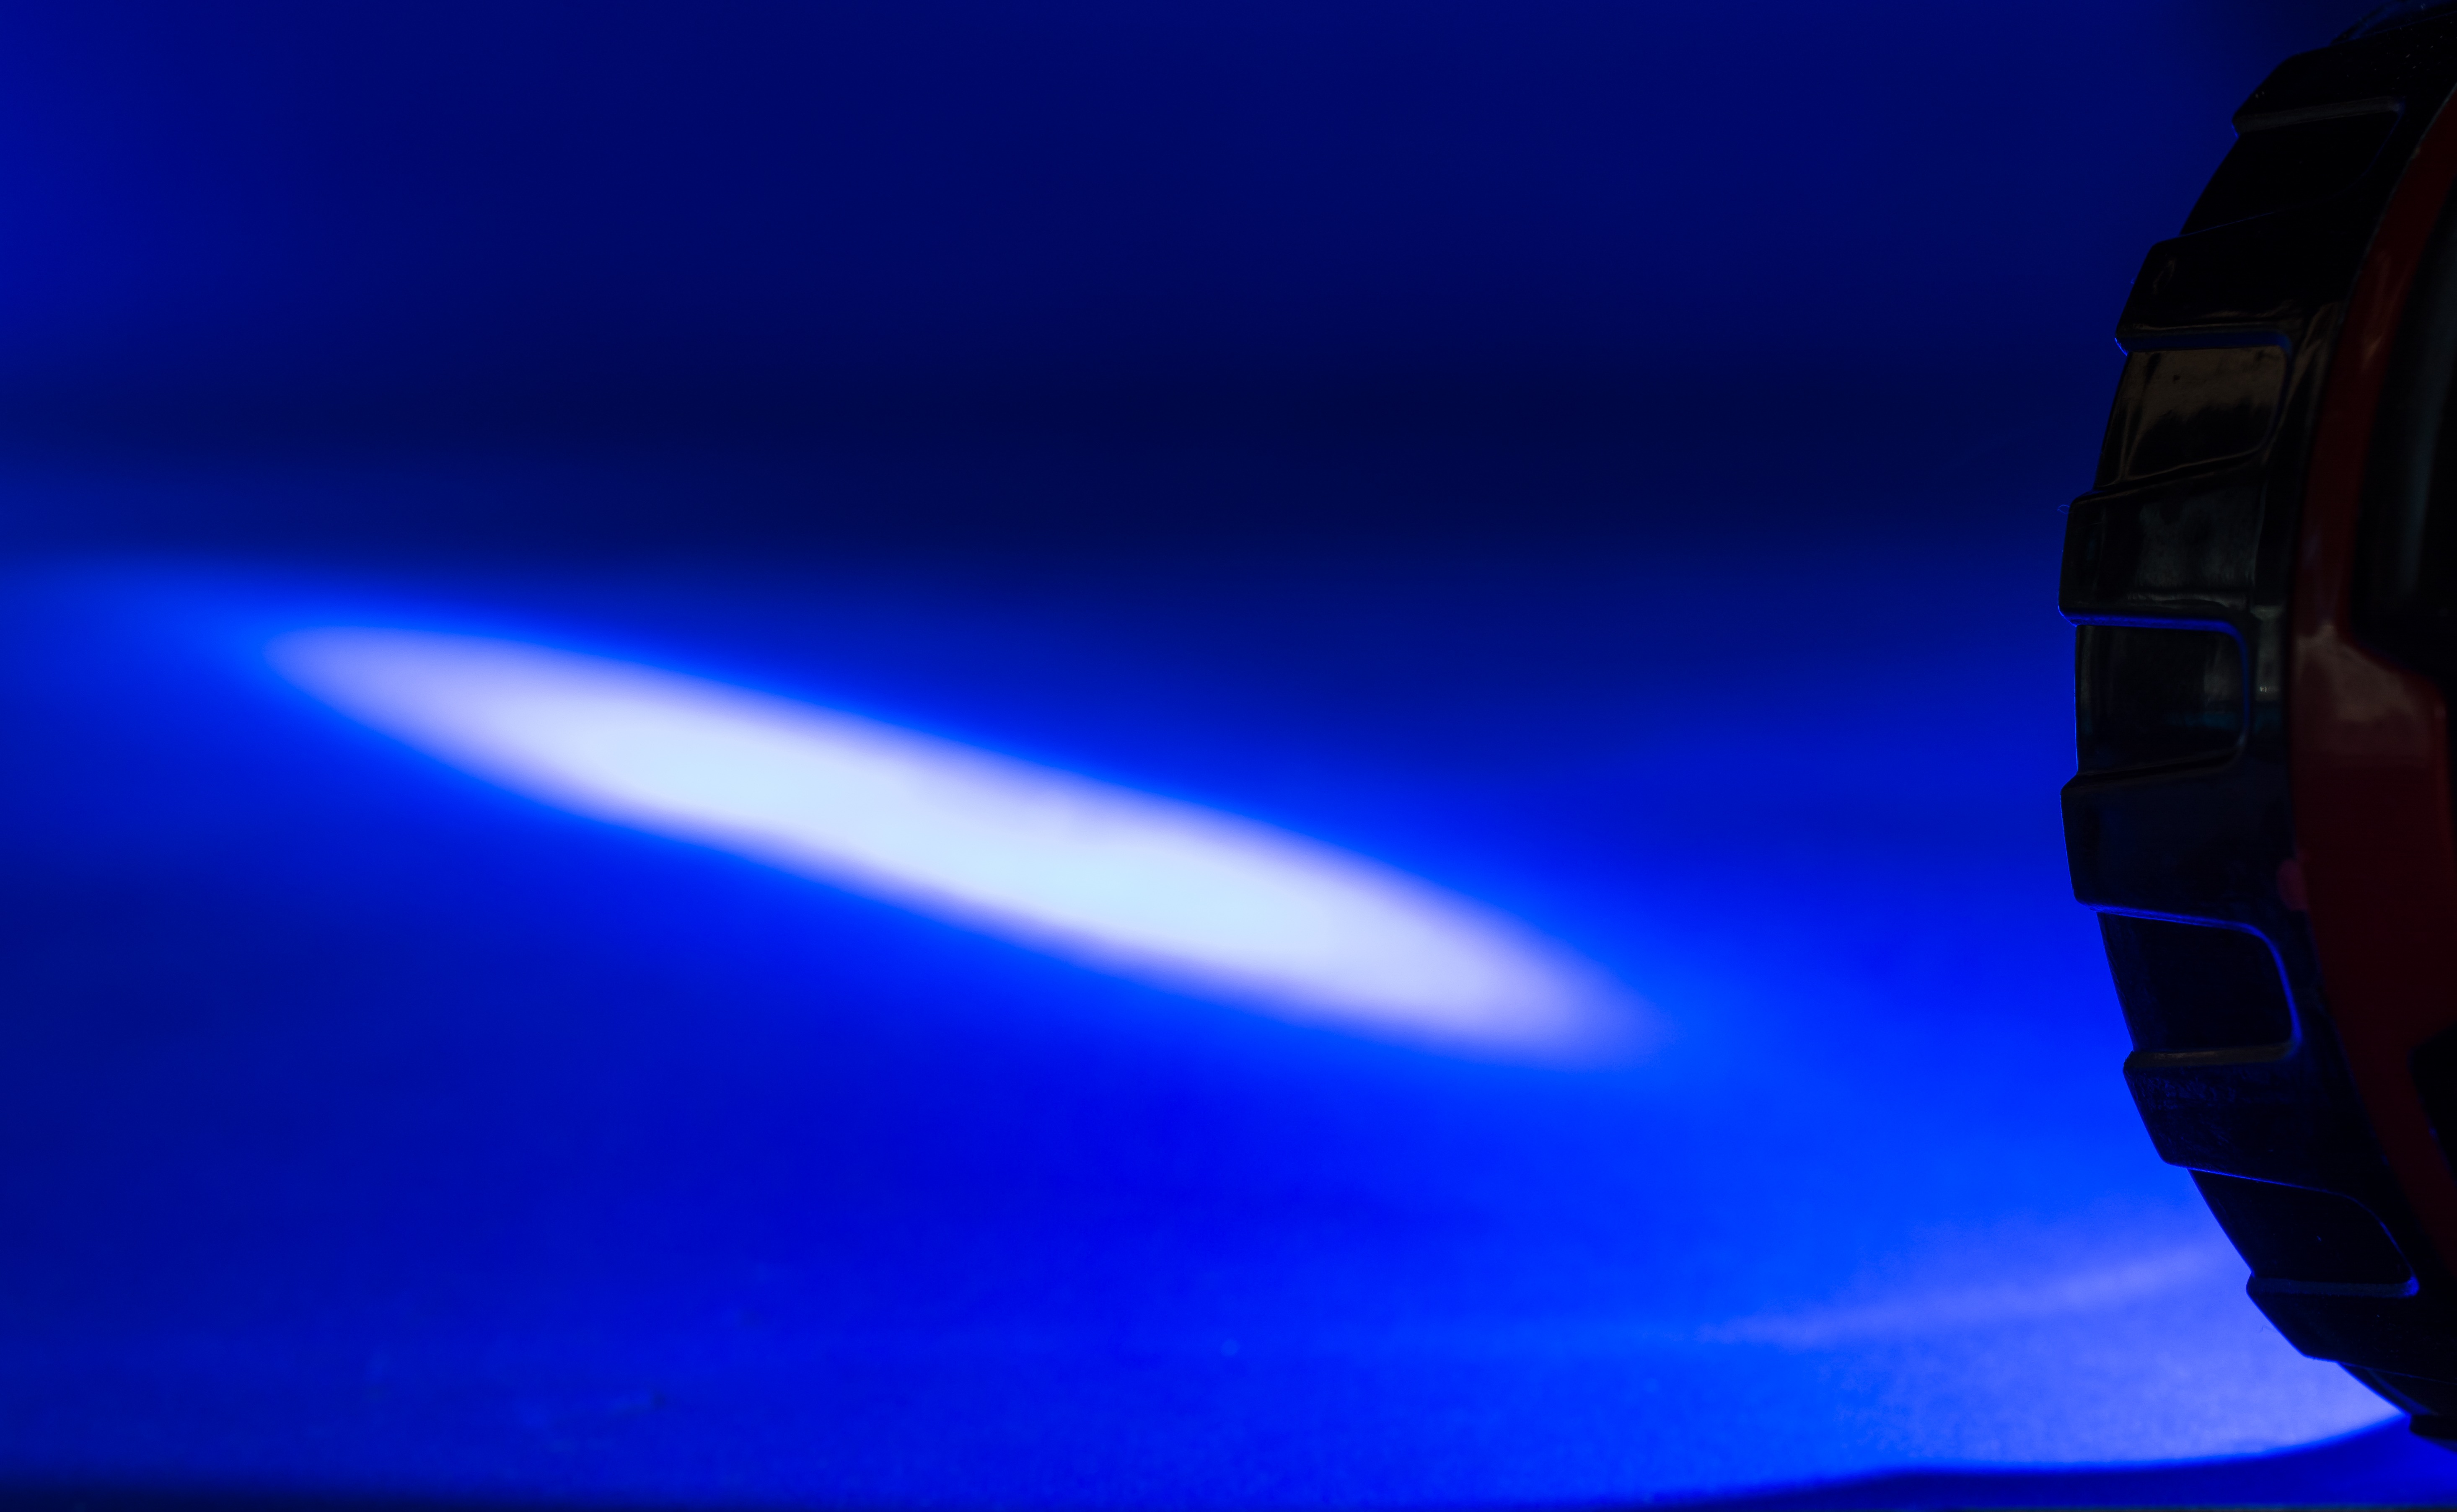
light, atmosphere, vehicle, space, glow, blue, lighting, outer space, flashlight, screenshot, atmosphere of earth, computer wallpaper, light cone